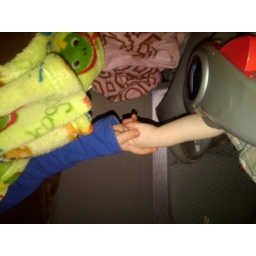
The girls in the back of the car